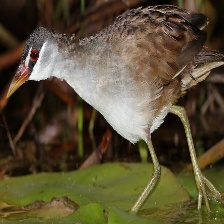
Species: WHITE BROWED CRAKE
Scientific name: AMAURORNIS CINEREA